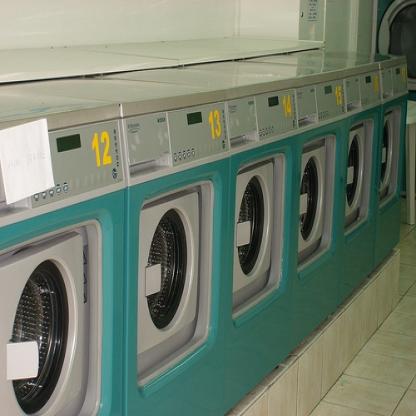
Scene: Indoor